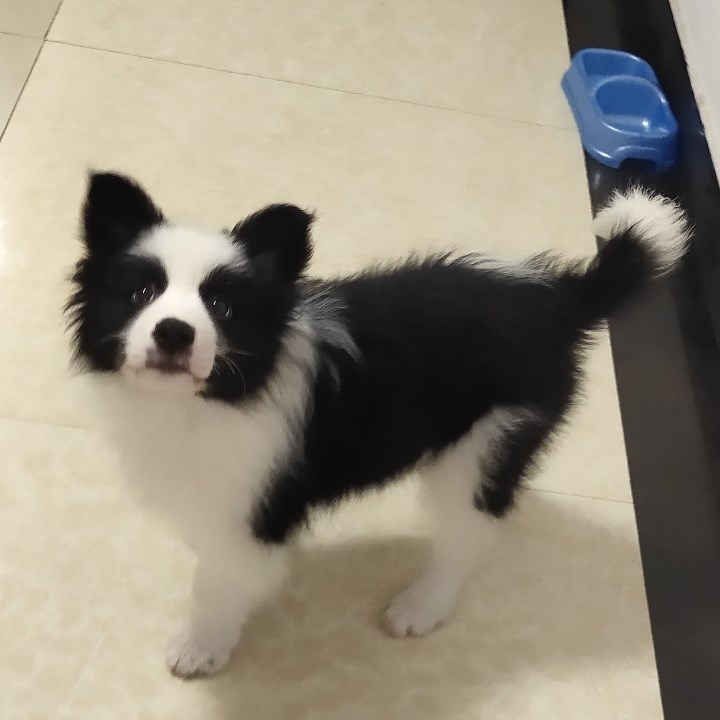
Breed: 2594-n000109-Border_collie